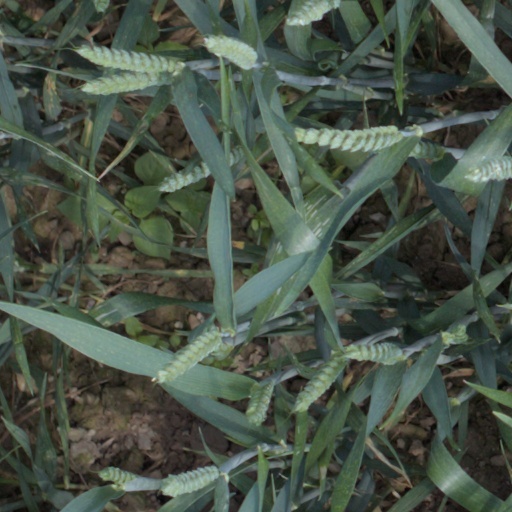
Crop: wheat